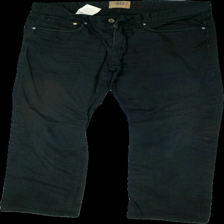
View: front
Type: Jeans
Category: Ladies
Brand: Kappahl
Colors: Black
Material: 100% Cotton
Cut: Regular
Season: All
Trend: Denim
Stains: Minor
Smell: Minor
Price range: <50
Recommended usage: Recycle
Comment: Waist: 34, Lenght: 32